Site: brandenburg
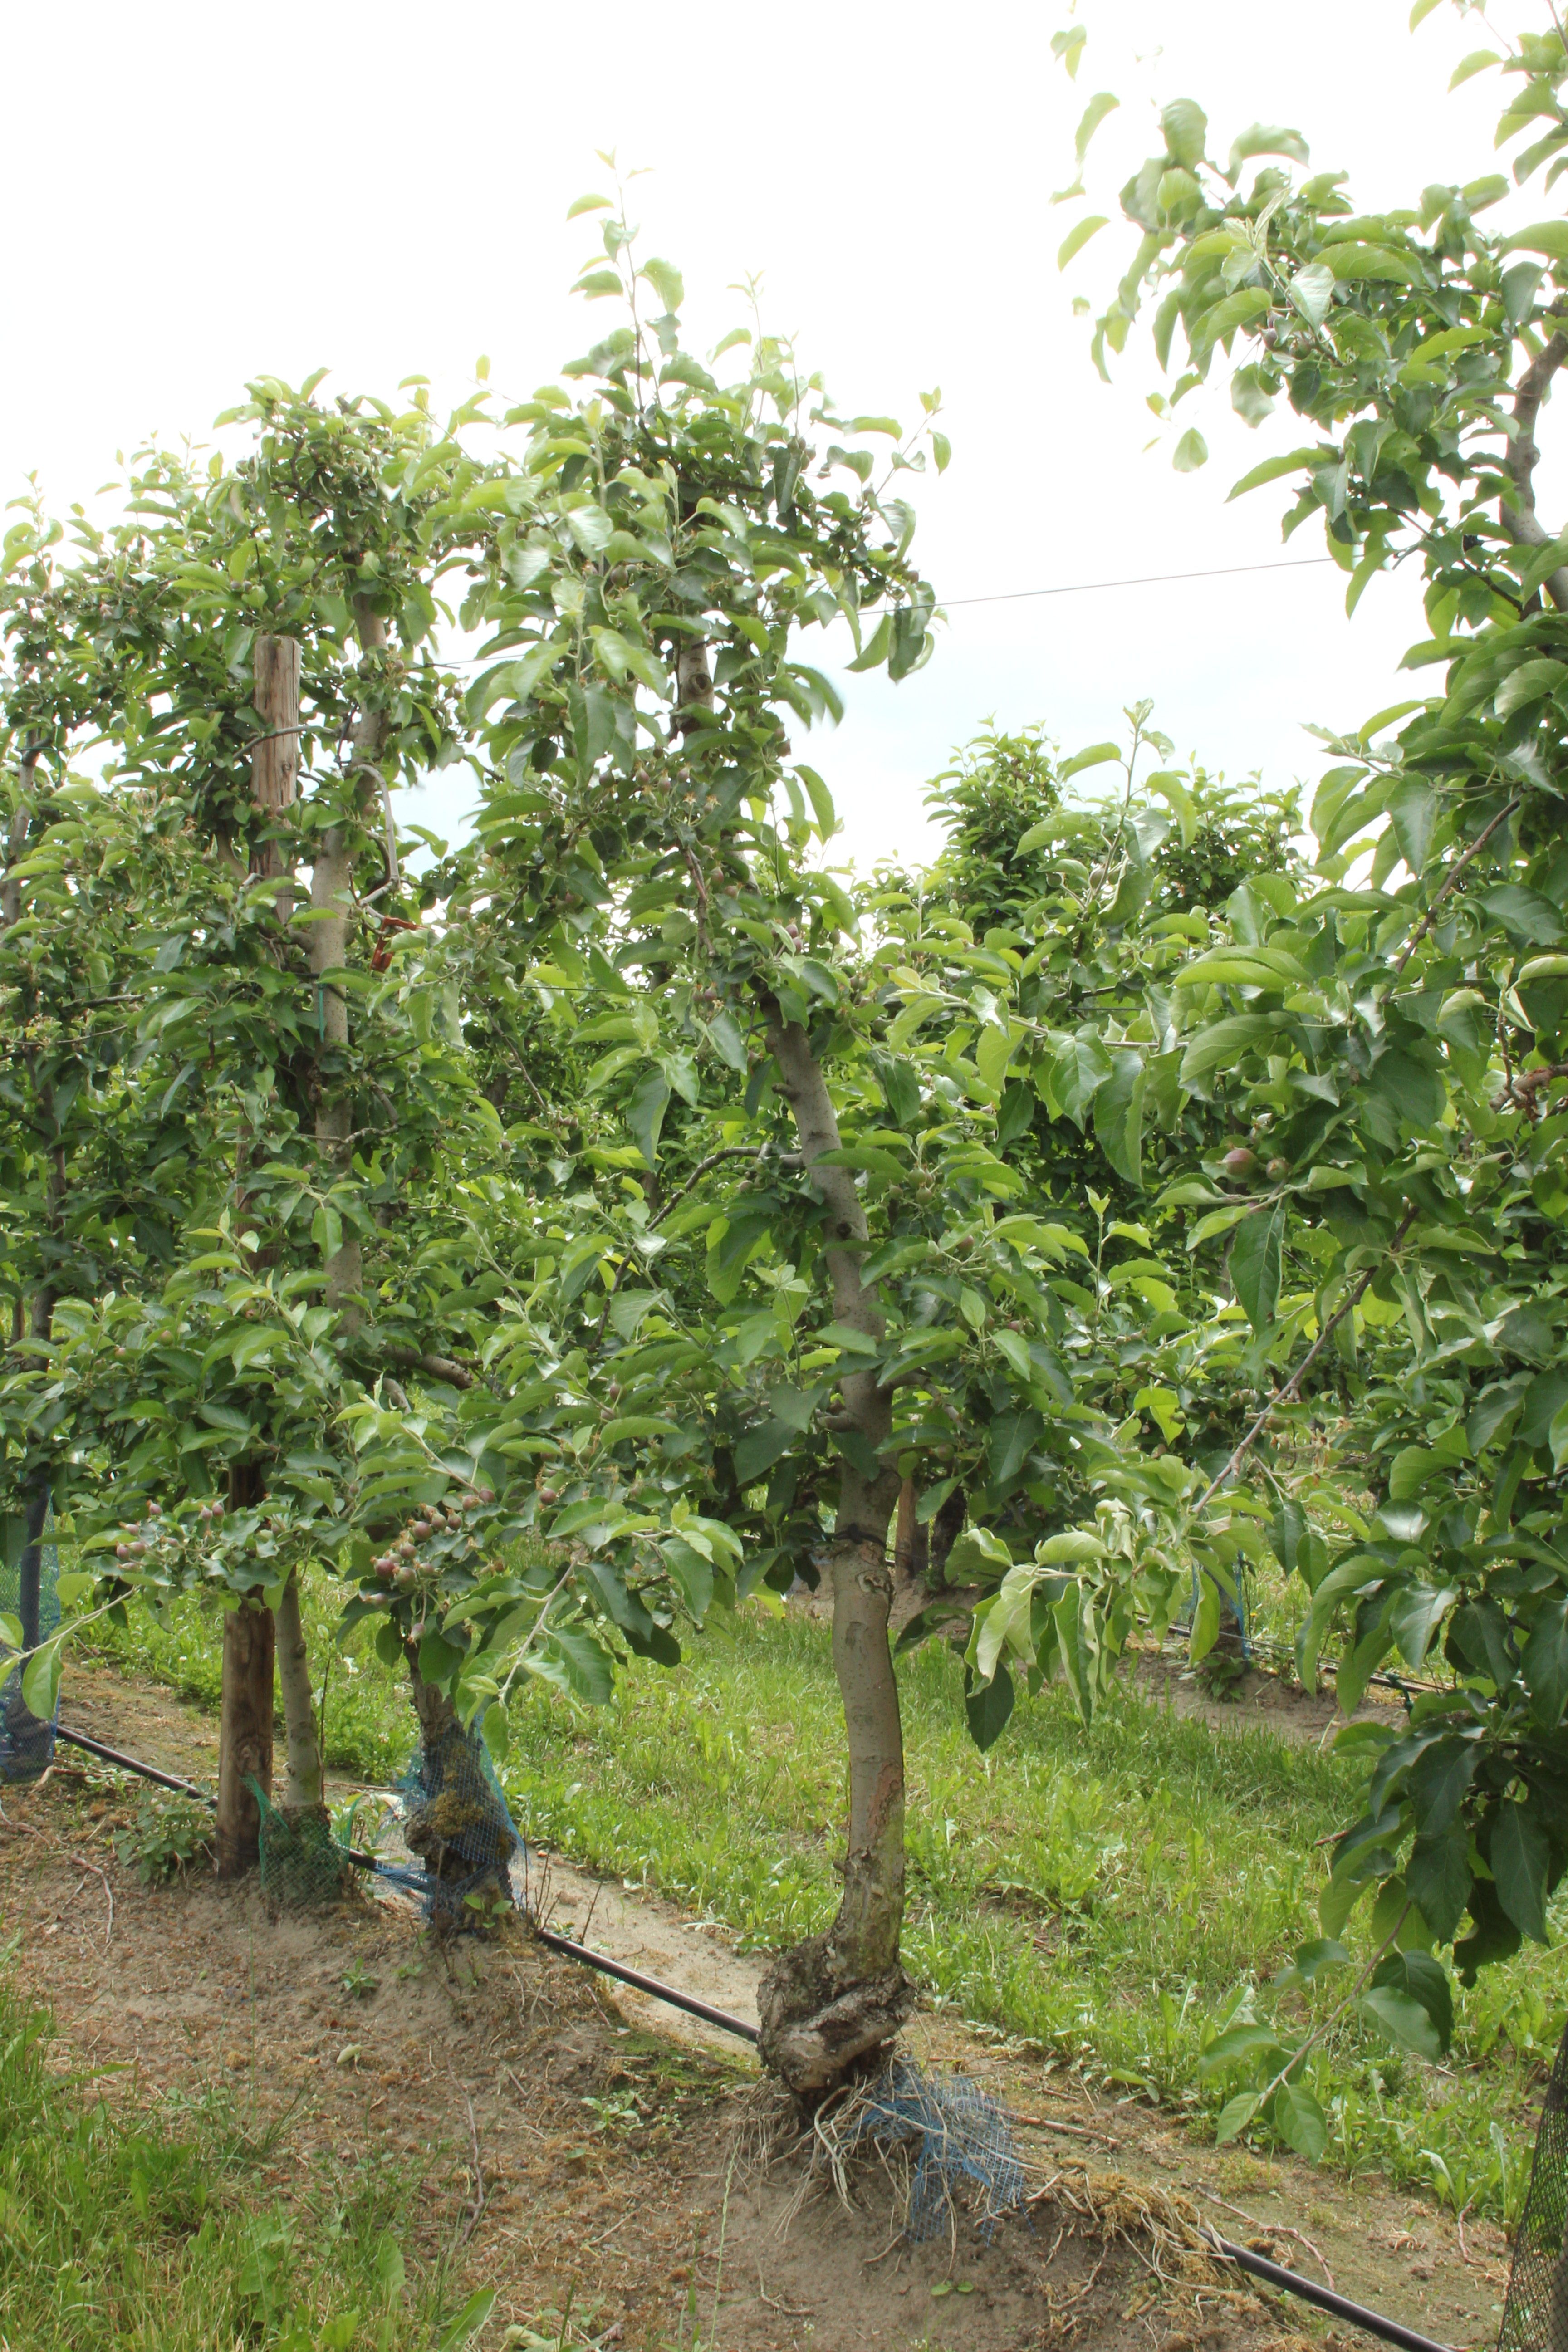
Growth stage (BBCH 72): Development of fruit